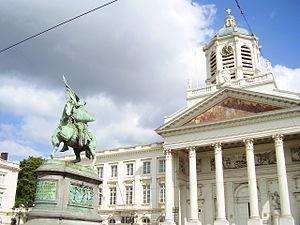
Godefroy de Bouillon, né vers 1058, soit à Baisy dans l'alleu de Genappe soit à Boulogne dans le comté de Boulogne, et mort le 18 juillet 1100 à Jérusalem, est un chevalier franc, duc de Basse-Lotharingie. Premier souverain du royaume de Jérusalem au terme de la première croisade, il refuse le titre de roi pour celui, plus humble, d'avoué du Saint-Sépulcre.